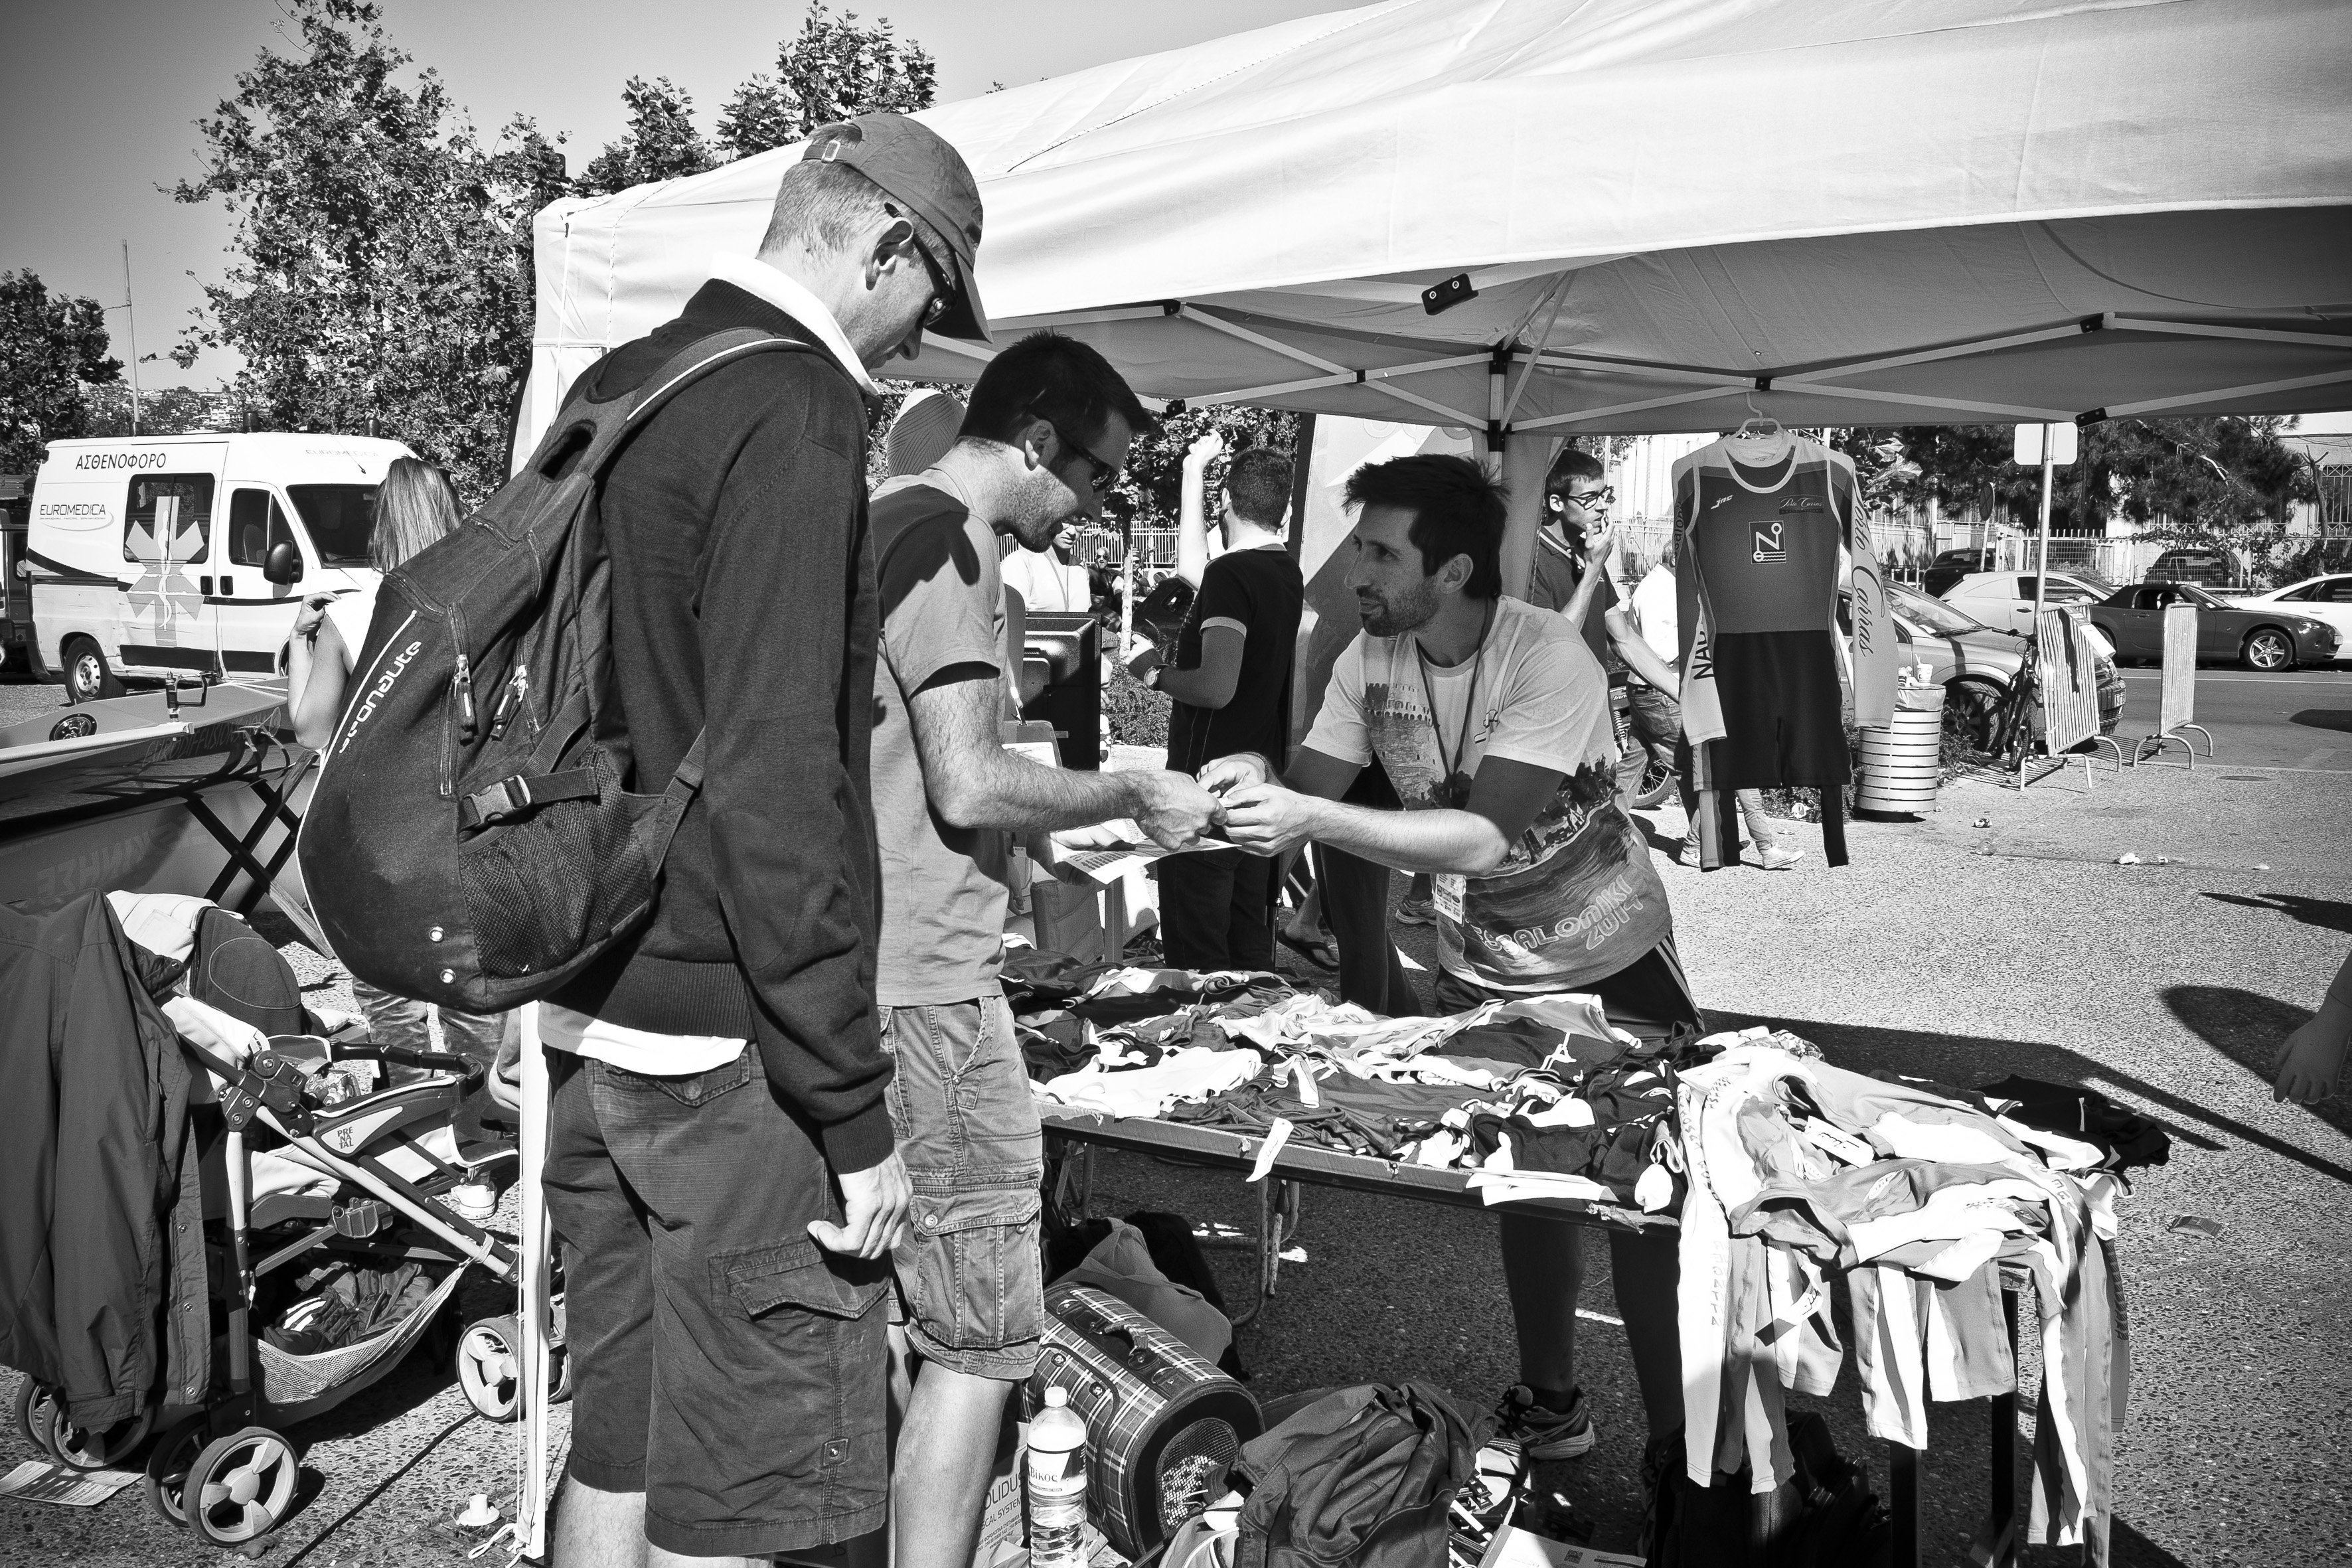
black and white, people, road, street, urban, crowd, travel, fujifilm, monochrome, bw, blackandwhite, blackwhite, photograph, noiretblanc, greece, fuji, fujix, macedonia, thessaloniki, fujixe1, monochrome photography